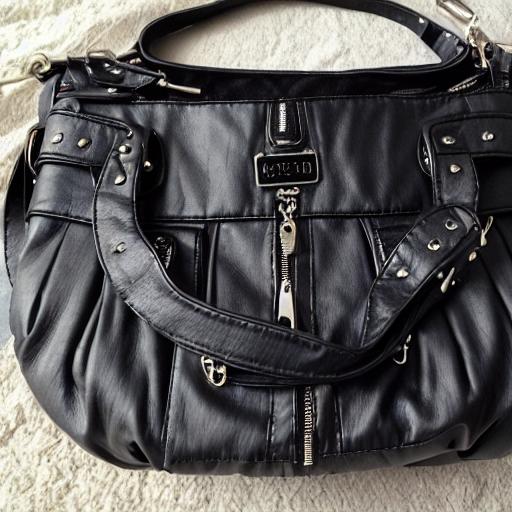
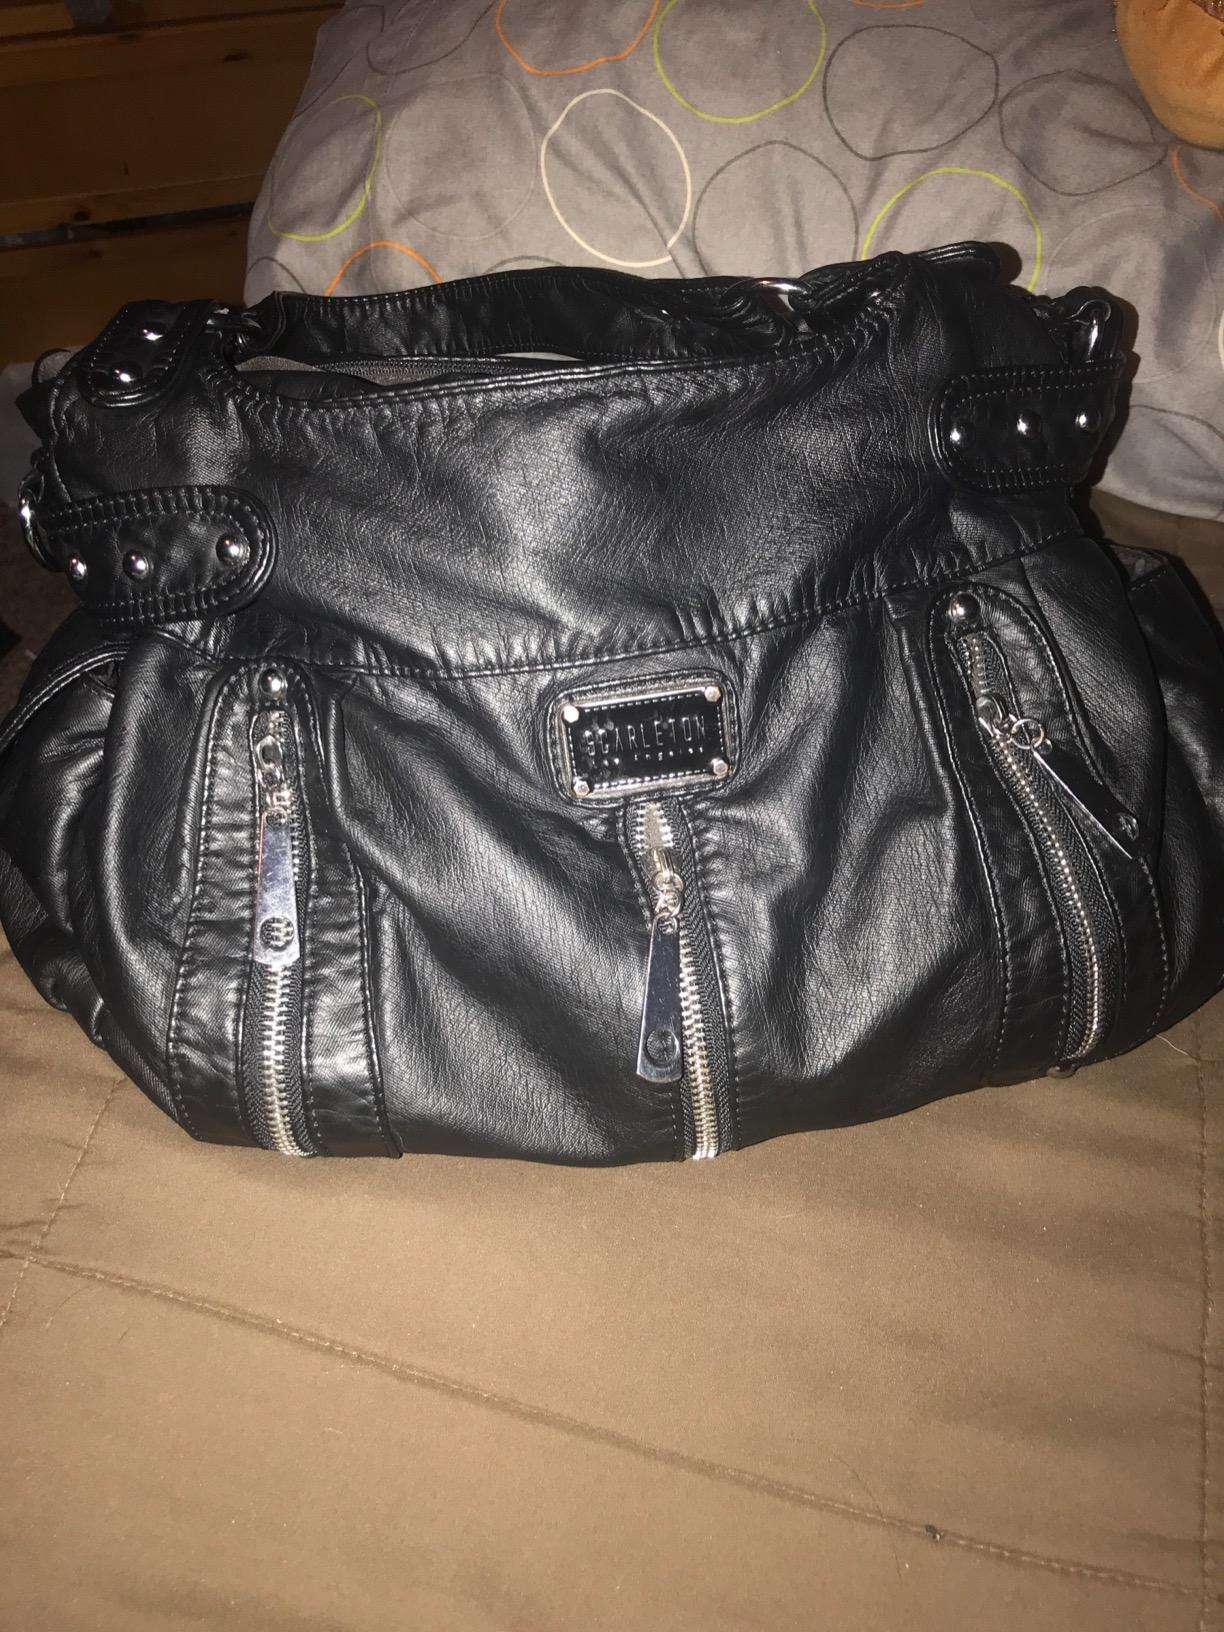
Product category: accessories_handbag
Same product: no